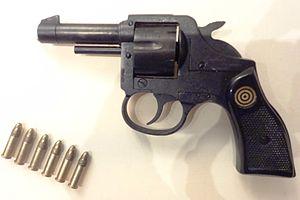
Le Röhm RG-14 est un revolver dont le barillet peut contenir six balles de calibre .22 Long Rifle.
La tentative d'assassinat de Ronald Reagan se déroule le 30 mars 1981 à l'issue d'une allocution devant l'AFL-CIO à l'hôtel Hilton de Washington. Le quarantième président des États-Unis est visé seulement soixante-neuf jours après le début de sa présidence. Un homme s'extrait de la foule saluée par le président sur lequel il tire les six balles du barillet de son revolver. Quatre d'entre elles font des victimes : le porte-parole de la Maison-Blanche James Brady, le policier Thomas Delahanty, le garde du corps Tim McCarthy et le président, touché par la dernière. Si personne n'est tué le jour de l'attentat, James Brady meurt des suites de ses blessures 33 ans plus tard, en 2014.